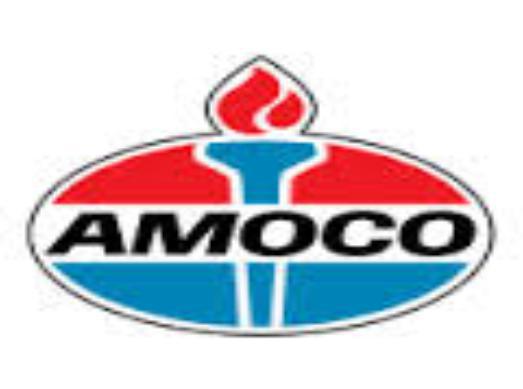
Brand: Amoco
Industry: Others